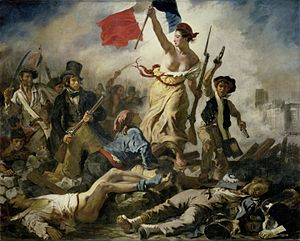
Friheden fører folket på barrikaderne
Friheden fører folket på barrikaderne er et maleri af Eugène Delacroix, det anses som et af fransk kunsts mesterværker. Det forestiller et slag under Julirevolutionen i 1830. En kvinde med blottede bryster hæver i triumf det franske flag mod himlen.